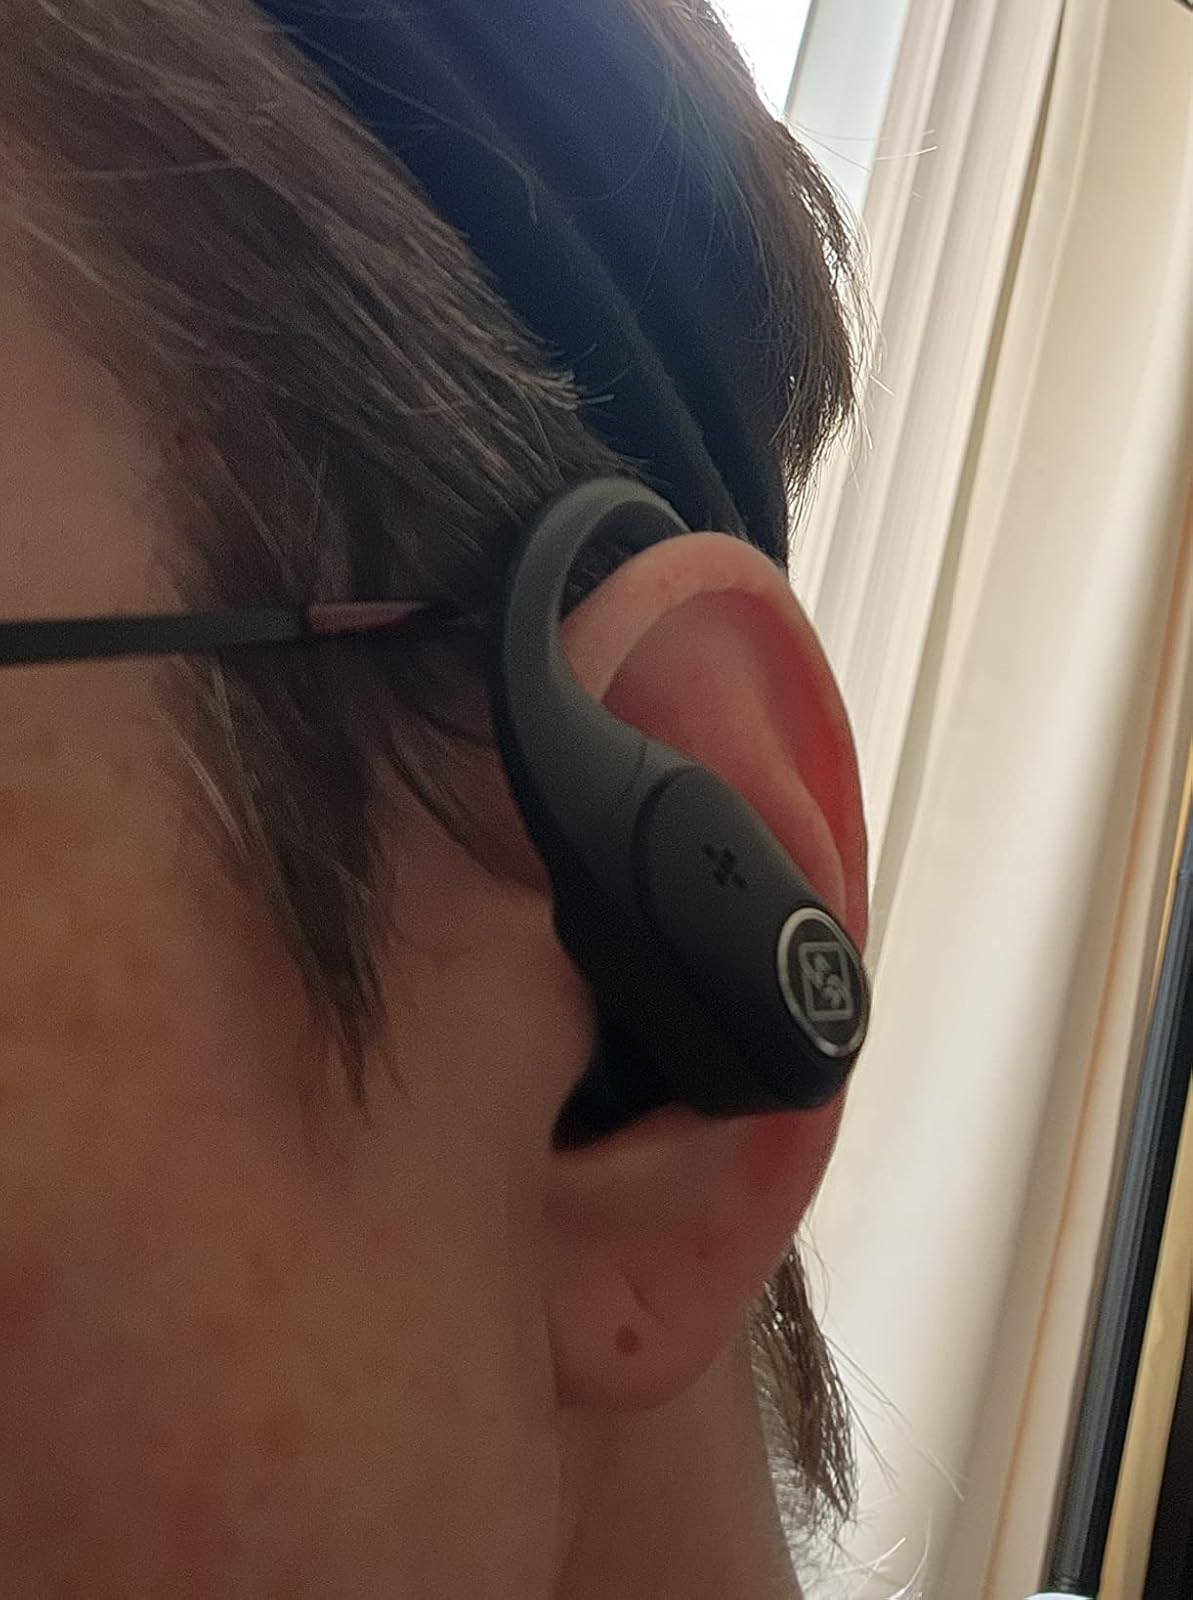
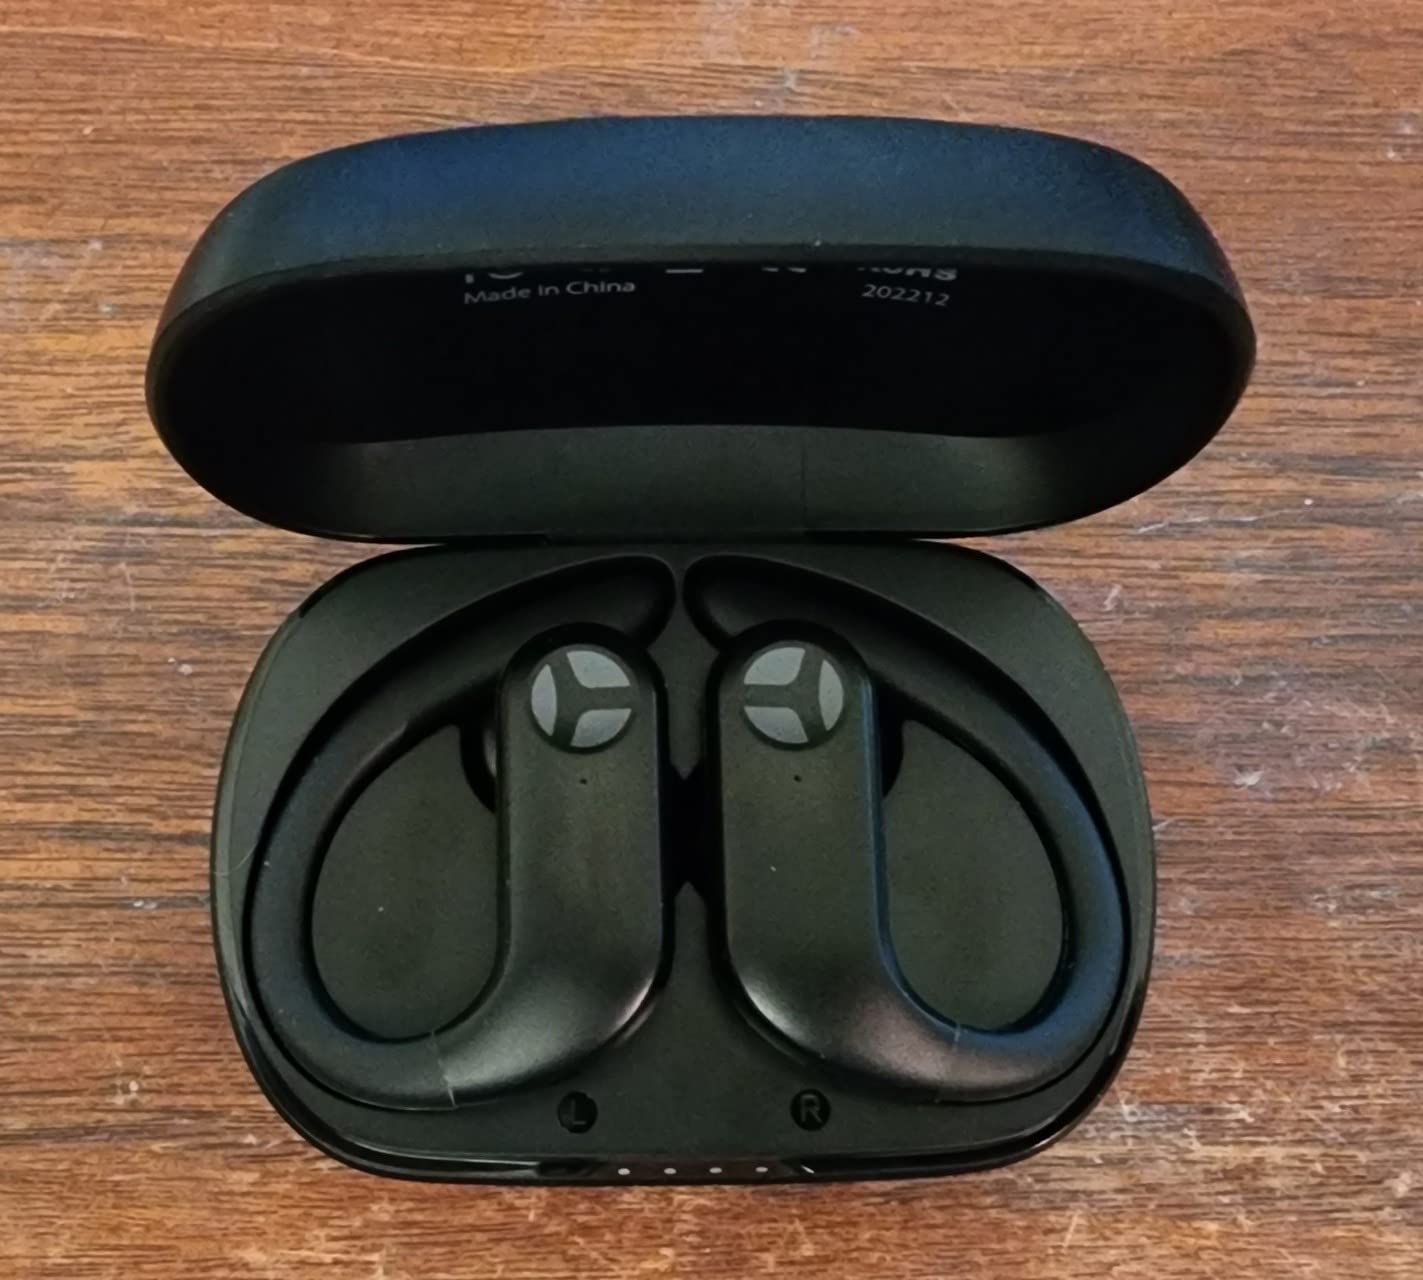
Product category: earbuds
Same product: no